C. W. Nicol

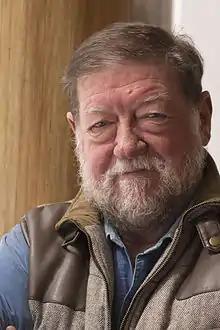

Clive William Nicol, MBE (17 July 1940 – 3 April 2020) was a Welsh-Japanese writer. He was a long-time resident and citizen of Japan.